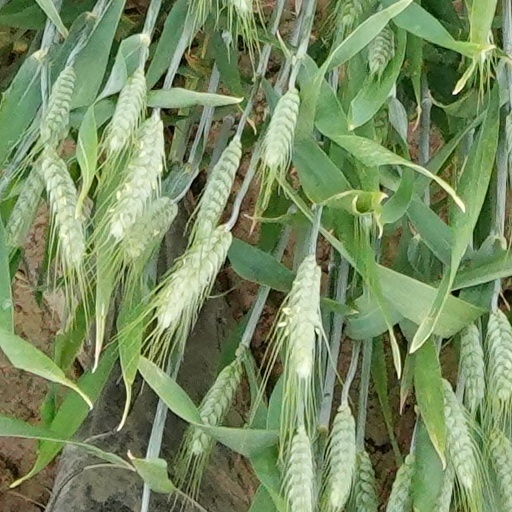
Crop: wheat